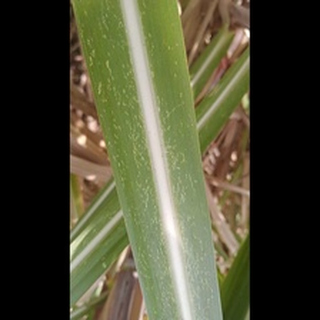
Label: sugarcane_mosaic